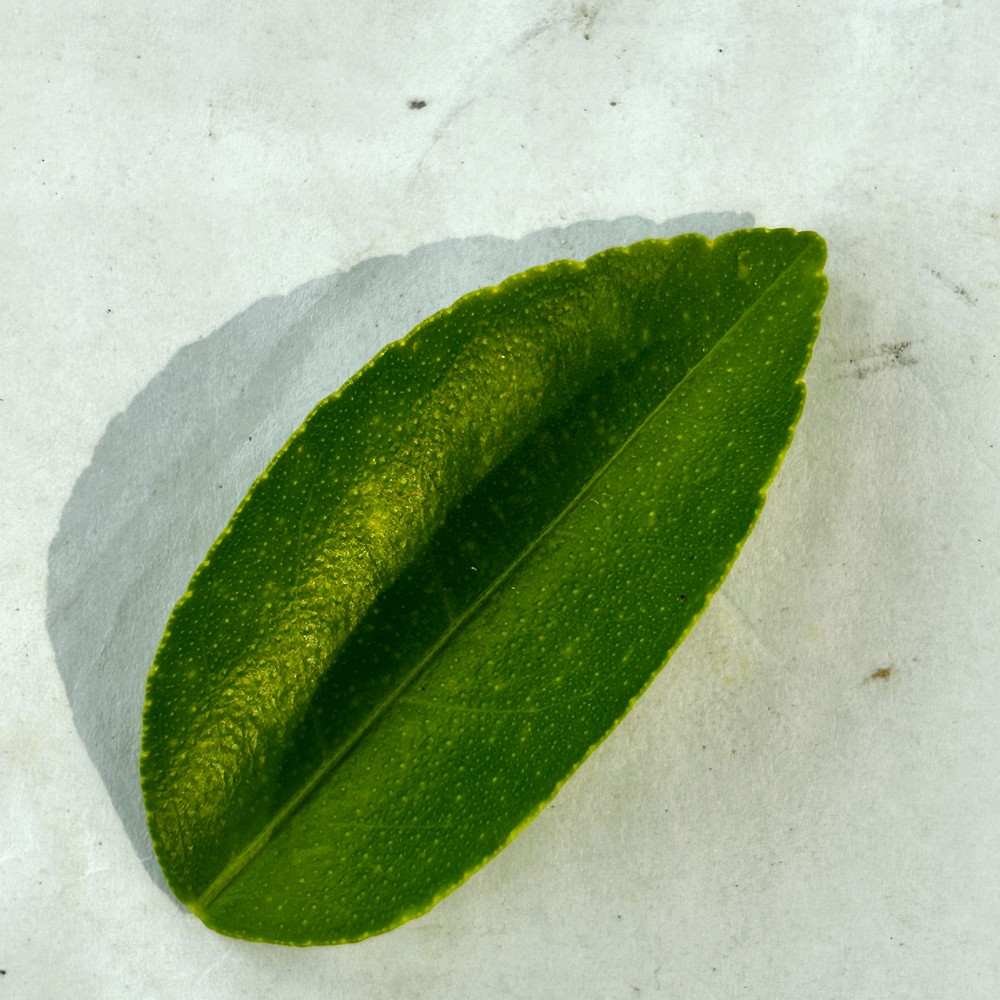
Label: Healthy Leaf